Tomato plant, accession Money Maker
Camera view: horizontal (90 deg, fisheye); turntable rotation: 30 degrees
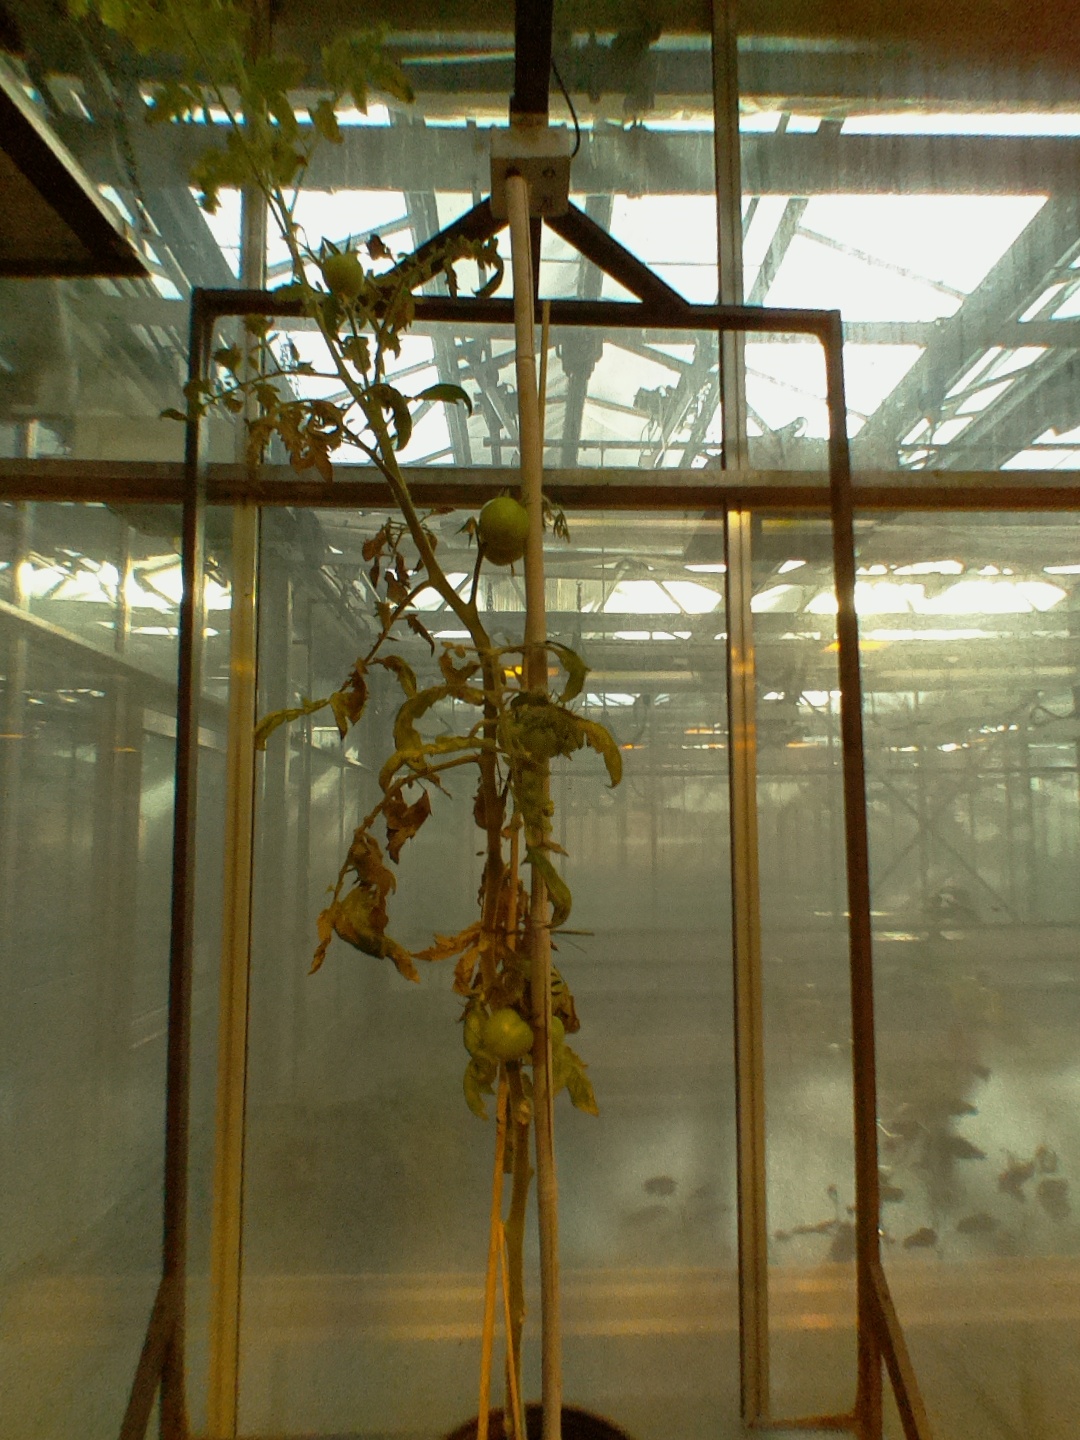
BBCH growth stage 76: 60%-70% of final fruit size